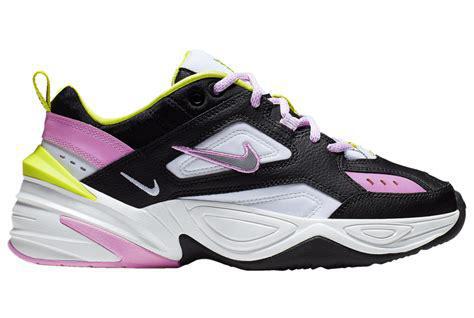
Brand: Nike
Model: M2K Tekno